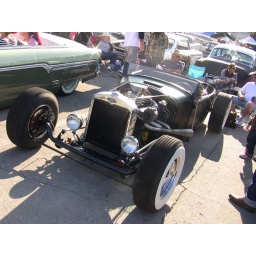
Rockabilly car show 2009. Cool ratrods, hotrods, motorcycles and hipsters. Photos by Rever Clothing.